American Motors Corporation

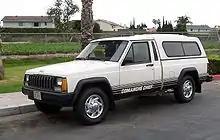
Jeep Comanche

Chrysler revived the "Spirit" name, which was discontinued by AMC after 1983 for use on one of its A platform cars (the Dodge Spirit) from 1989 until 1995. The planned Renault Medallion was sold as the Eagle Medallion in 1988 and 1989. The planned all-new 1988 Renault Premier, a joint development effort between American Motors and Renault, and for which the Brampton Assembly plant (Brampton, Ontario — originally called the Bramalea Plant) was built, was sold by Chrysler as the 1988–1992 Eagle Premier, with a rebadged Dodge Monaco variant available from 1990 through 1992. The full-sized Premier's platform was far more advanced than anything Chrysler was building. After some re-engineering and a re-designation to Chrysler code LH, the Eagle Premier went on to form the backbone of Chrysler's passenger car lineup during the 1990s as the Chrysler Concorde (a revived model name that was briefly used by Plymouth in 1951 and 1952—and AMC itself only a decade before), Chrysler New Yorker, Chrysler LHS, Dodge Intrepid, and Eagle Vision. Plymouth almost received their rendition of the LH platform, which was to be called the Accolade. Still, Chrysler decided to drop this version just before LH production started. The Chrysler 300M was likewise a Premier/LH-derived car and was initially to have been the next-generation Eagle Vision until the Eagle brand was dropped after 1998. The LH Platform was subsequently re-engineered, using Mercedes-Benz components, into the Chrysler LX Platform, which was the basis for the Chrysler 300, Dodge Charger, and Dodge Challenger. Chrysler's successor Stellantis later revived the Hornet name in 2023 for Dodge as a rebadged variant of the Alfa Romeo Tonale.